Gotthard Base Tunnel

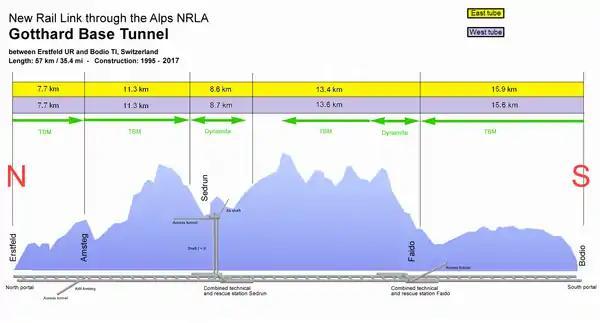
A diagram showing the mountains above the Gotthard Base Tunnel, and the locations and directions the tunnel was excavated from.

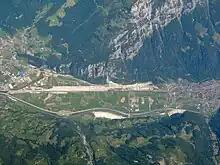
Aerial view of the Erstfeld area (north portal) in 2009

Nine workers died during construction; one in the Amsteg section, two in the Sedrun section, and three each in the southernmost Faido and Bodio sections.